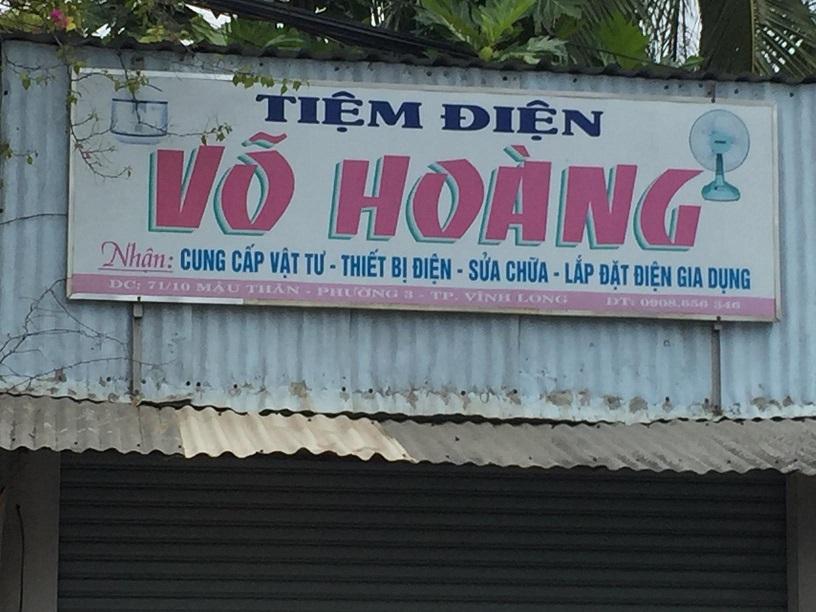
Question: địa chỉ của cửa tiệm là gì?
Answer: địa chỉ của cửa tiệm là số 71/10, đường mậu thân, phường 3, thành phố vĩnh long